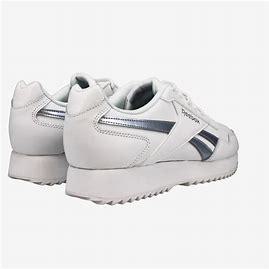
Brand: Reebok
Model: Royal Glide Ripple